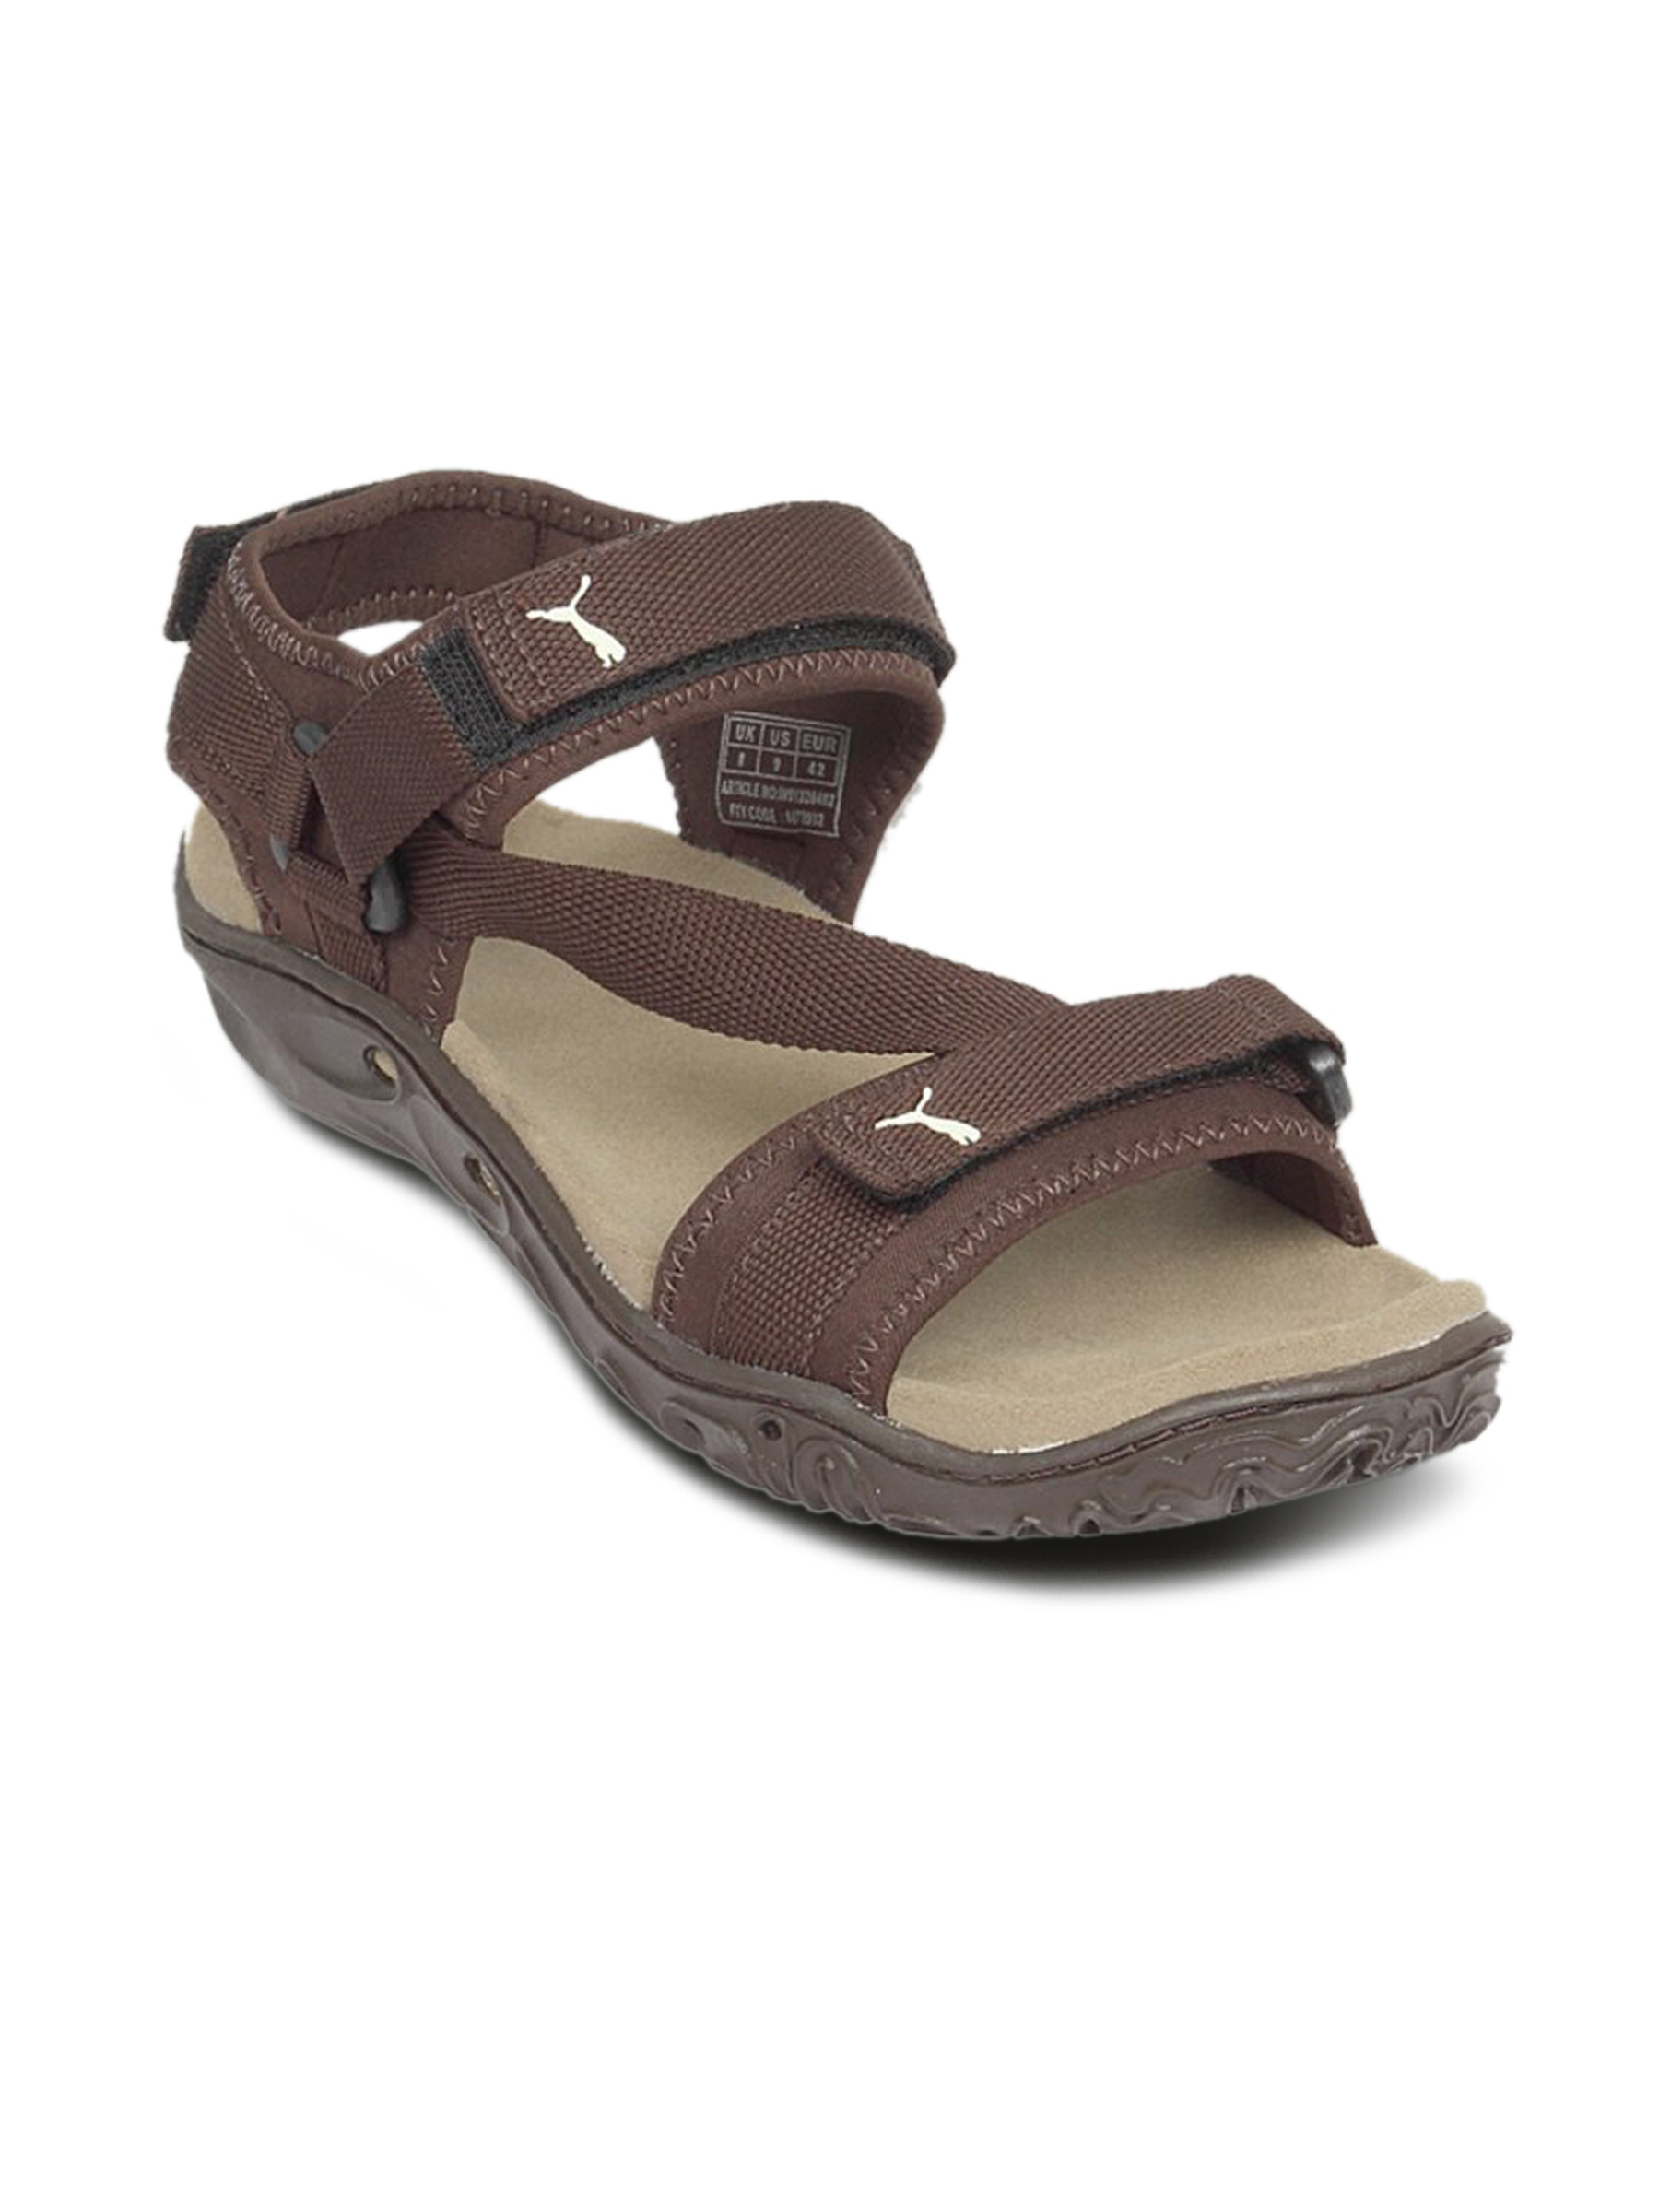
Puma Unisex K9 Coffee Beige Floater
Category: Footwear / Sandal / Sandals
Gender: Unisex
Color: Brown
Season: Summer 2011
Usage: Casual